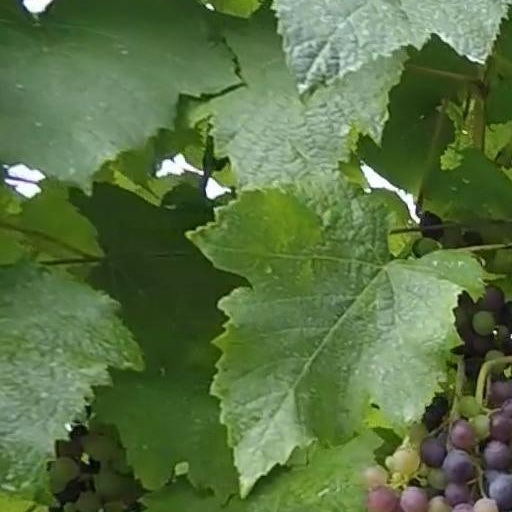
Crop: grape